Environment of Bosnia and Herzegovina

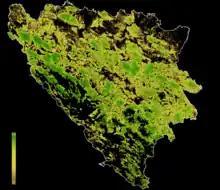
Forest Landscape Integrity Index map of Bosnia and Herzegovina

The forests of Bosnia and Herzegovina are varied in type: from coastal Mediterranean to mountain forests in the center of the country. Coniferous forests are found in the highlands, mixed forests in the mid altitudes and broadleaved forests in the low-level terrains and floodplains. They play an important role biodiversity and habitat protection as well as for producing forest goods. The diversity in forest types is mirrored in the existence of 9 out of 13 of the European Environmental Agency categories. Those include: